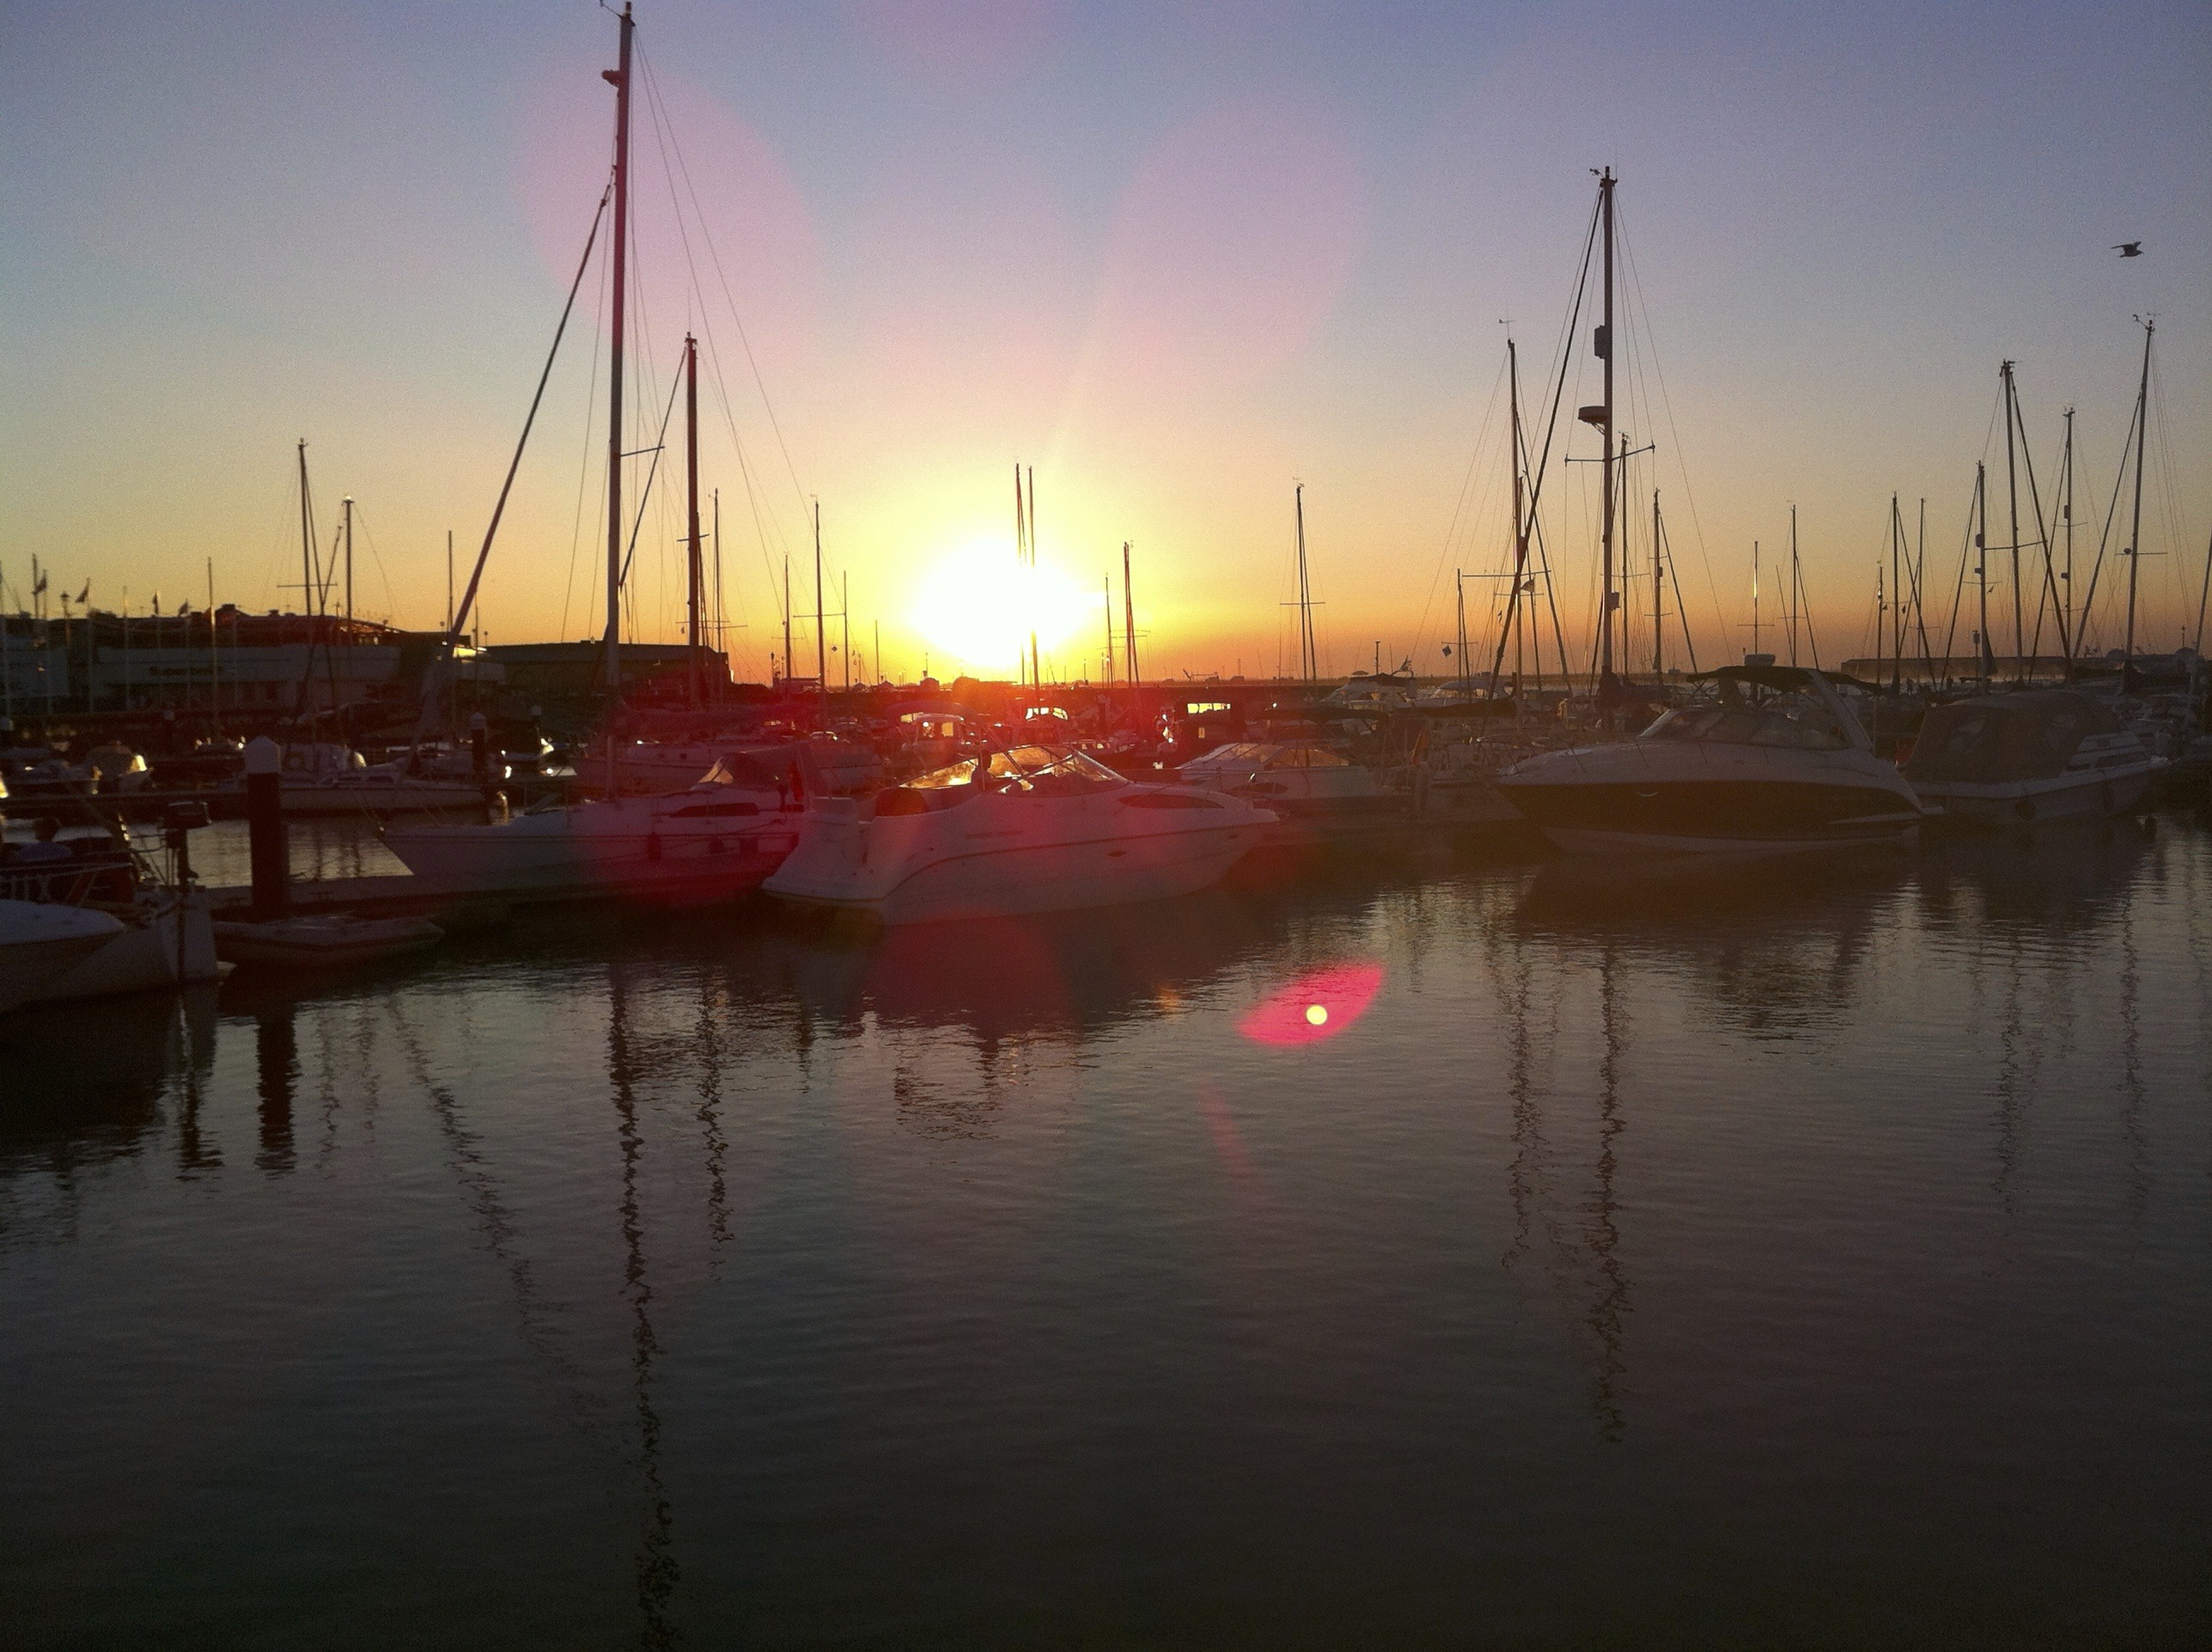
sea, water, dock, sunrise, sunset, boat, morning, dawn, travel, dusk, evening, reflection, vehicle, mast, harbor, harbour, marina, port, tourism